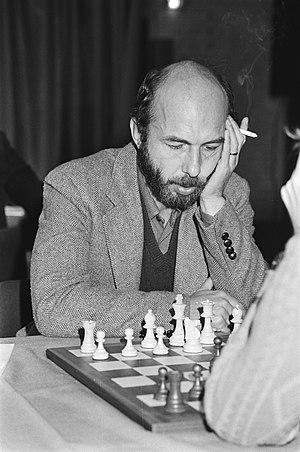
Lubomir Kavalek est un grand maître américain d'origine tchécoslovaque. Il a reçu les titres de maître international et de grand maître international par la Fédération internationale des échecs en 1965. Kavalek signe aussi des rubriques d'échecs.